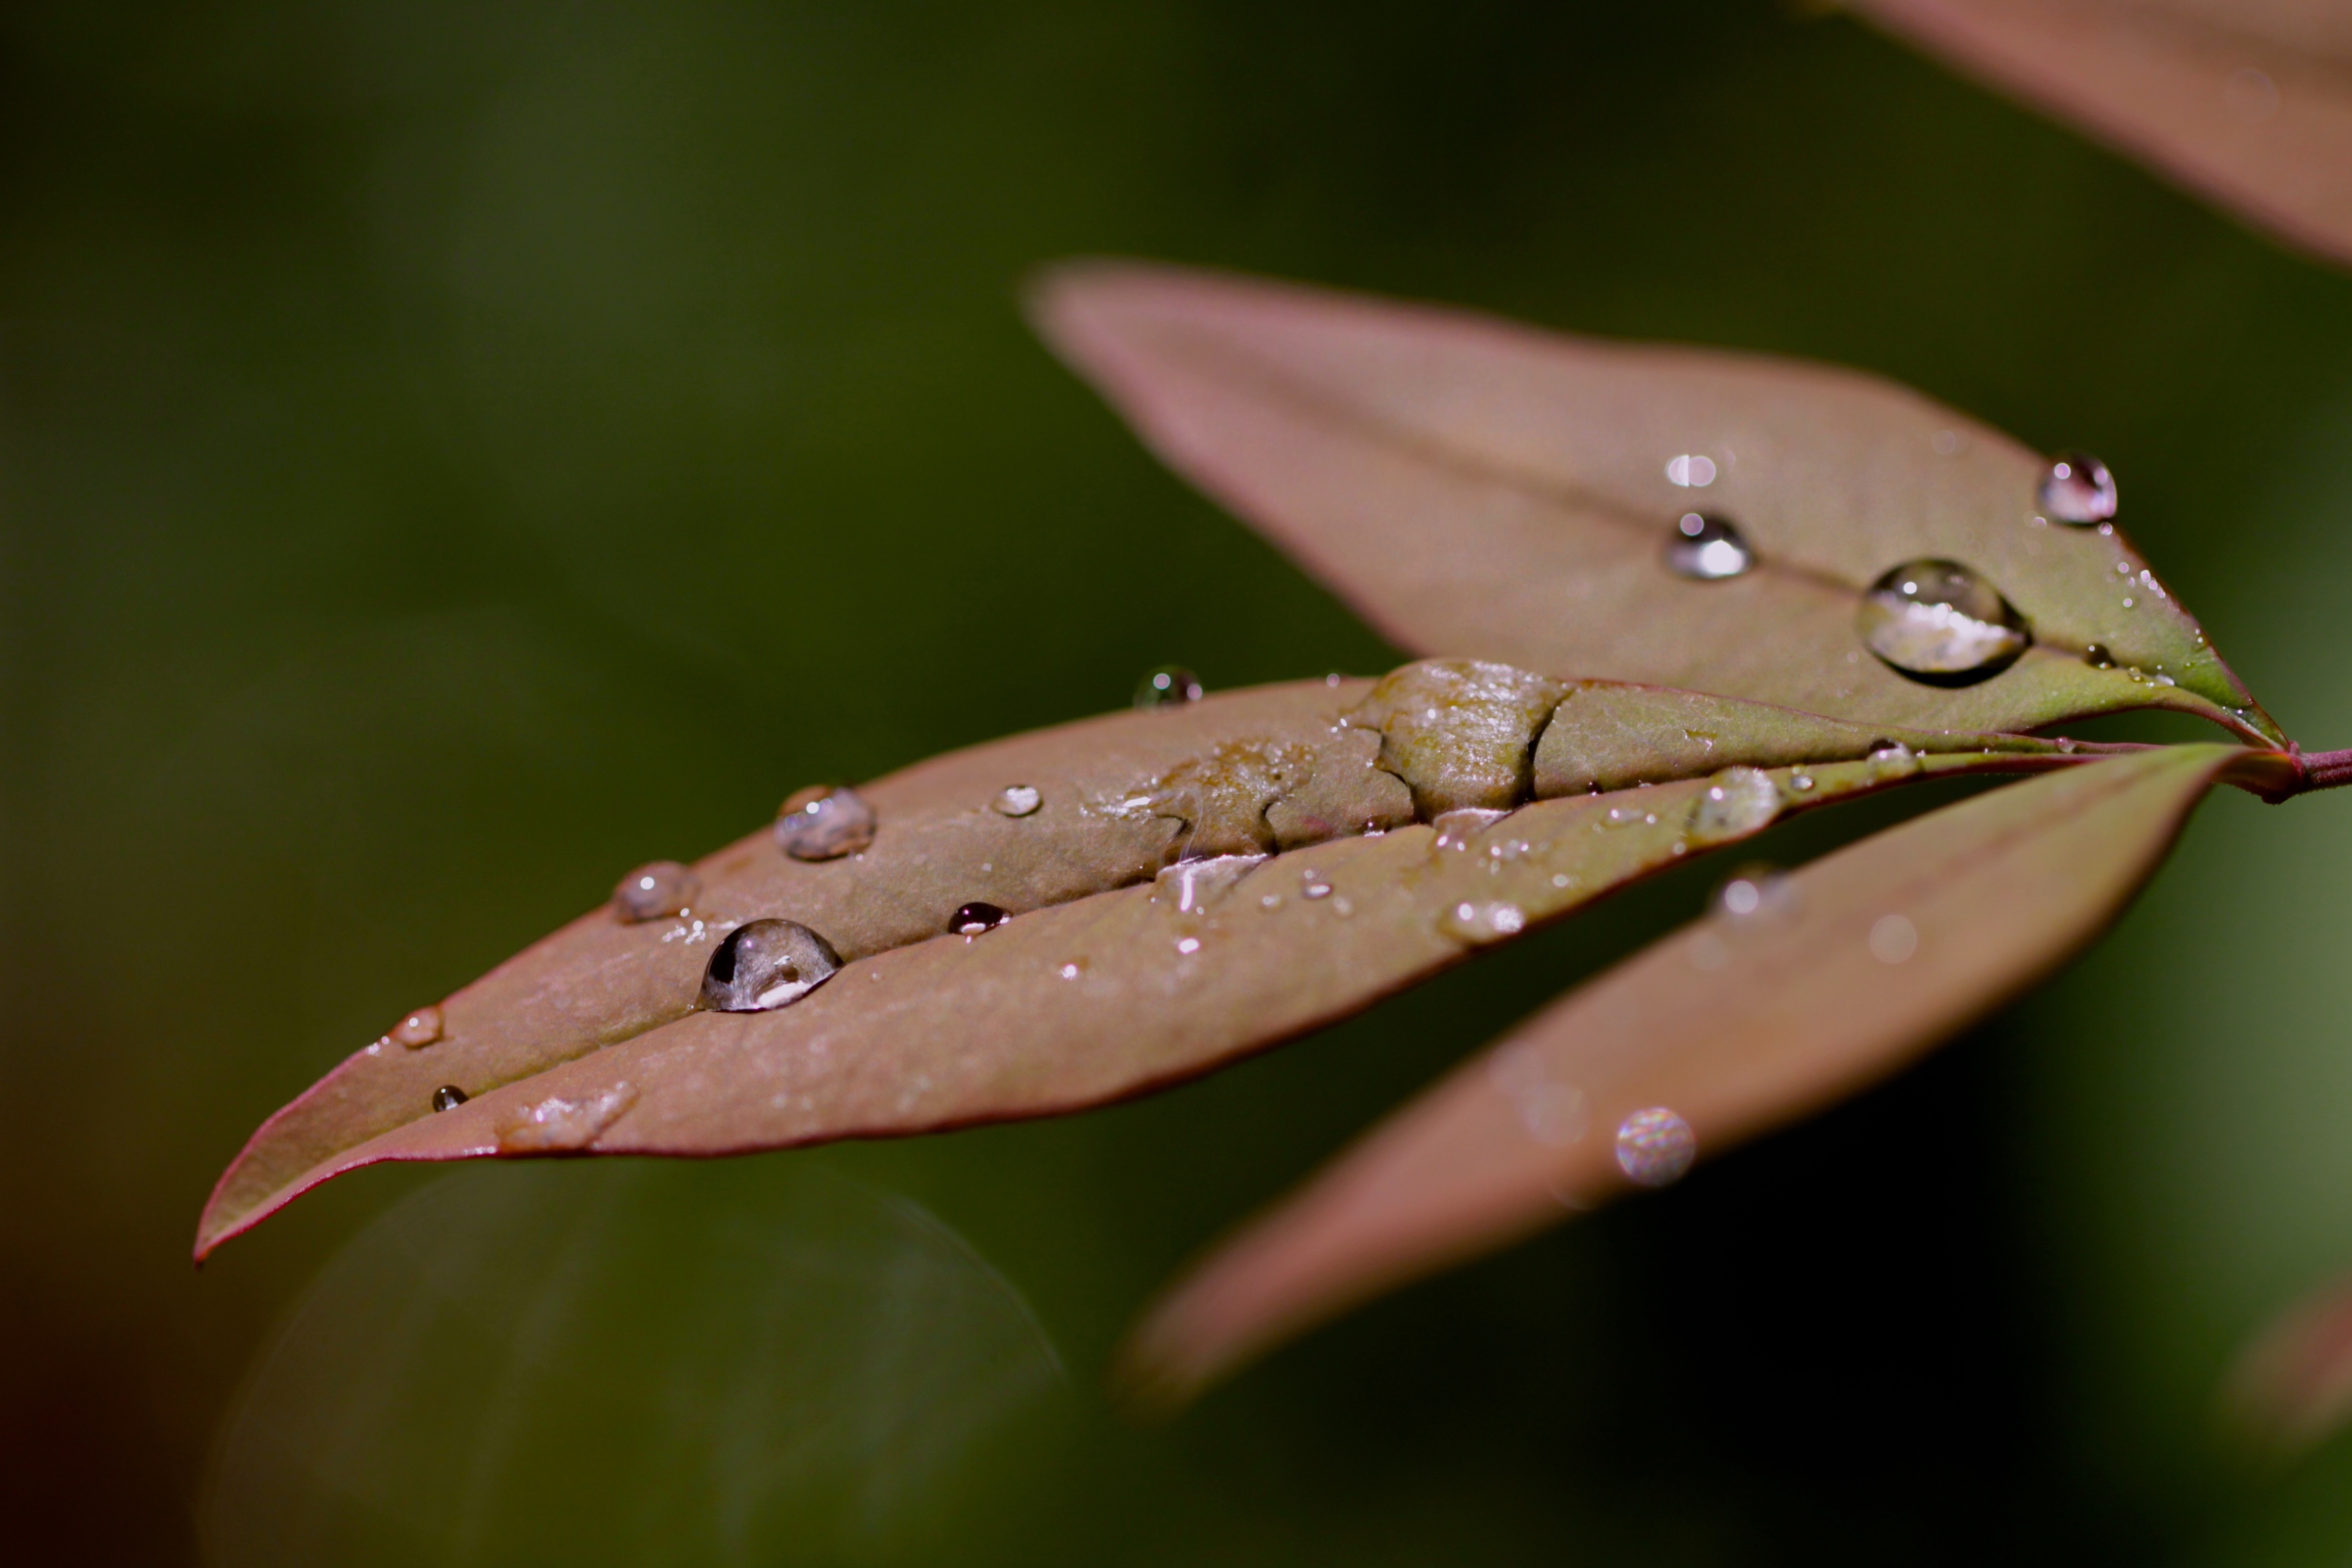
nature, photography, leaf, flower, insect, moth, amphibian, flora, fauna, invertebrate, close up, macro photography, plant stem, moths and butterflies